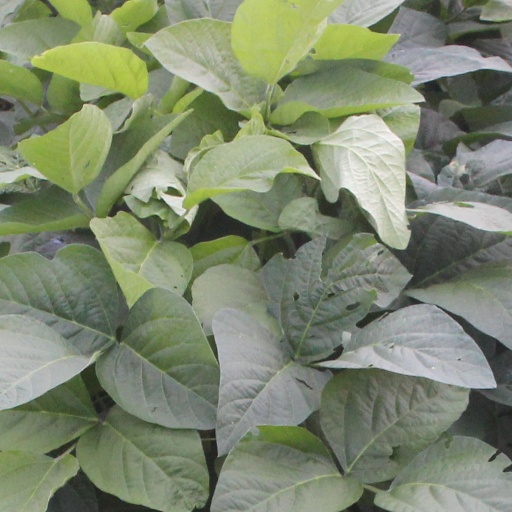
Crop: soybean